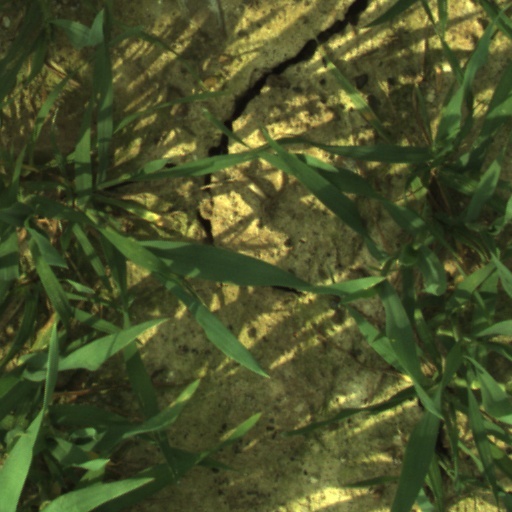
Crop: wheat